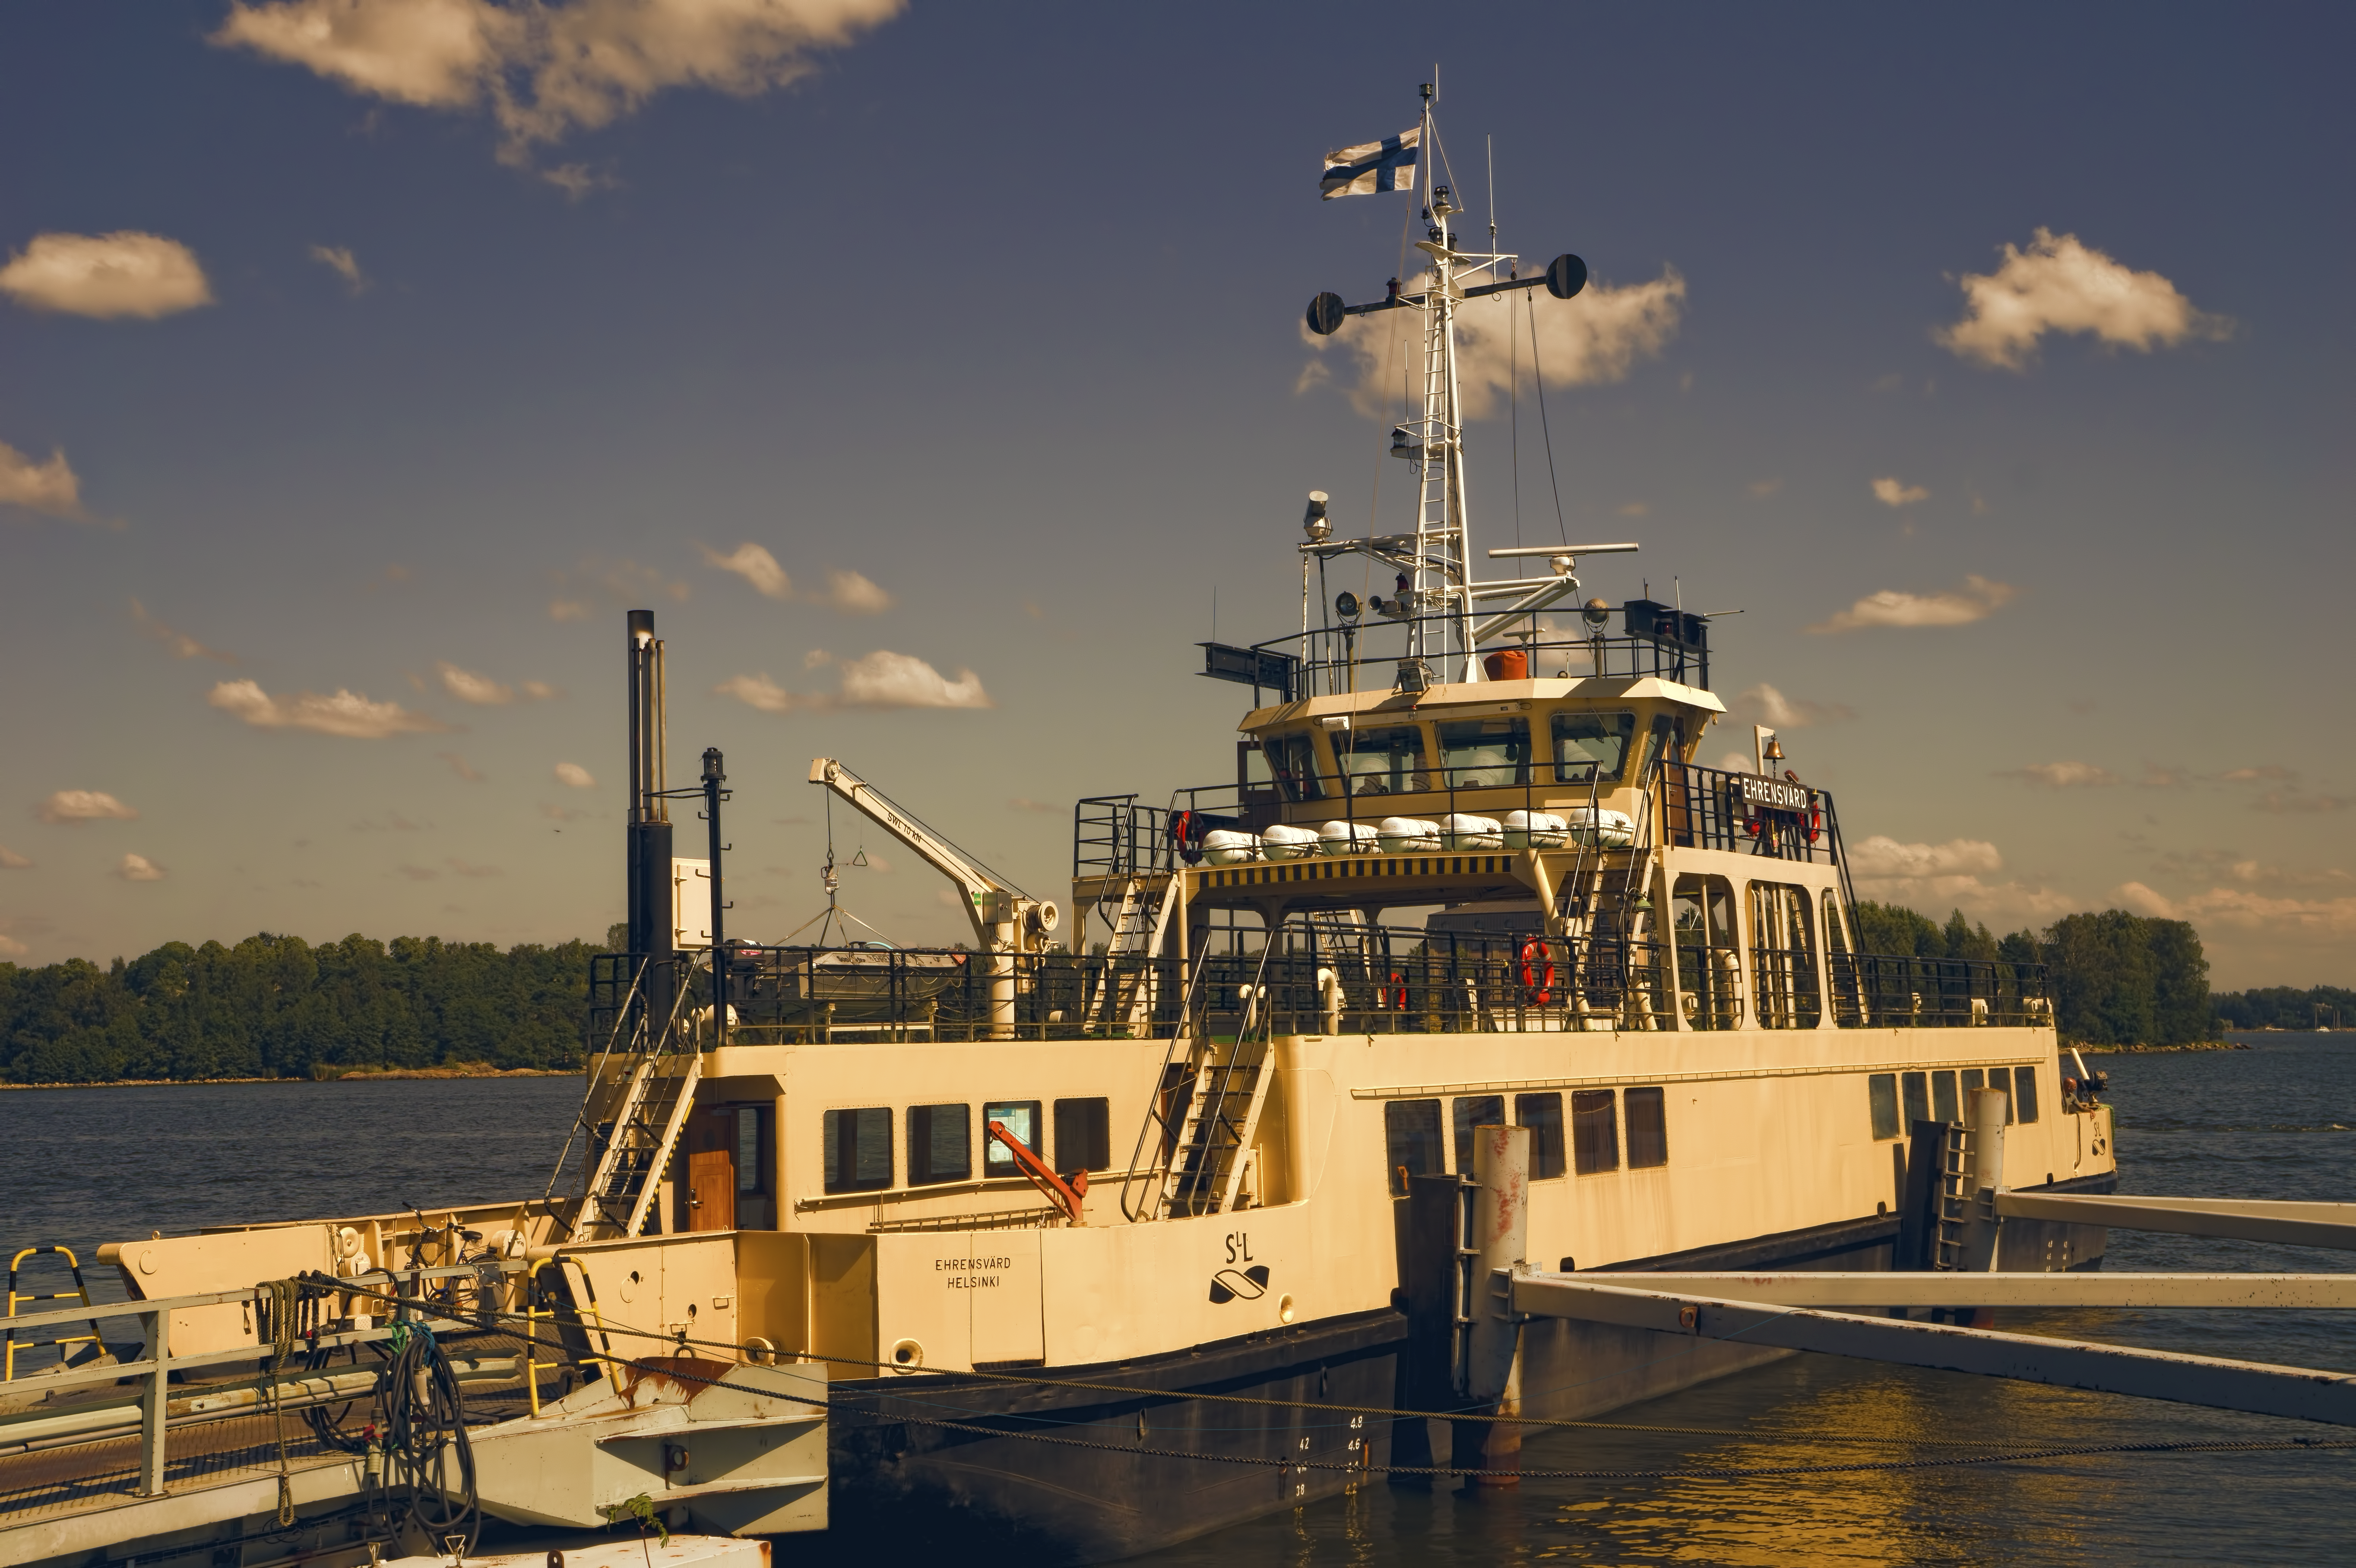
sea, coast, ocean, dock, boat, pier, ship, vehicle, bay, harbor, marina, ferry, fortress, sony, finland, helsinki, suomenlinna, tugboat, alpha, watercraft, islands, 3000, supply, ilce, ilce3000, 3000k, ilce3000k, ehrensvrd, fishing vessel, passenger ship, freight transport